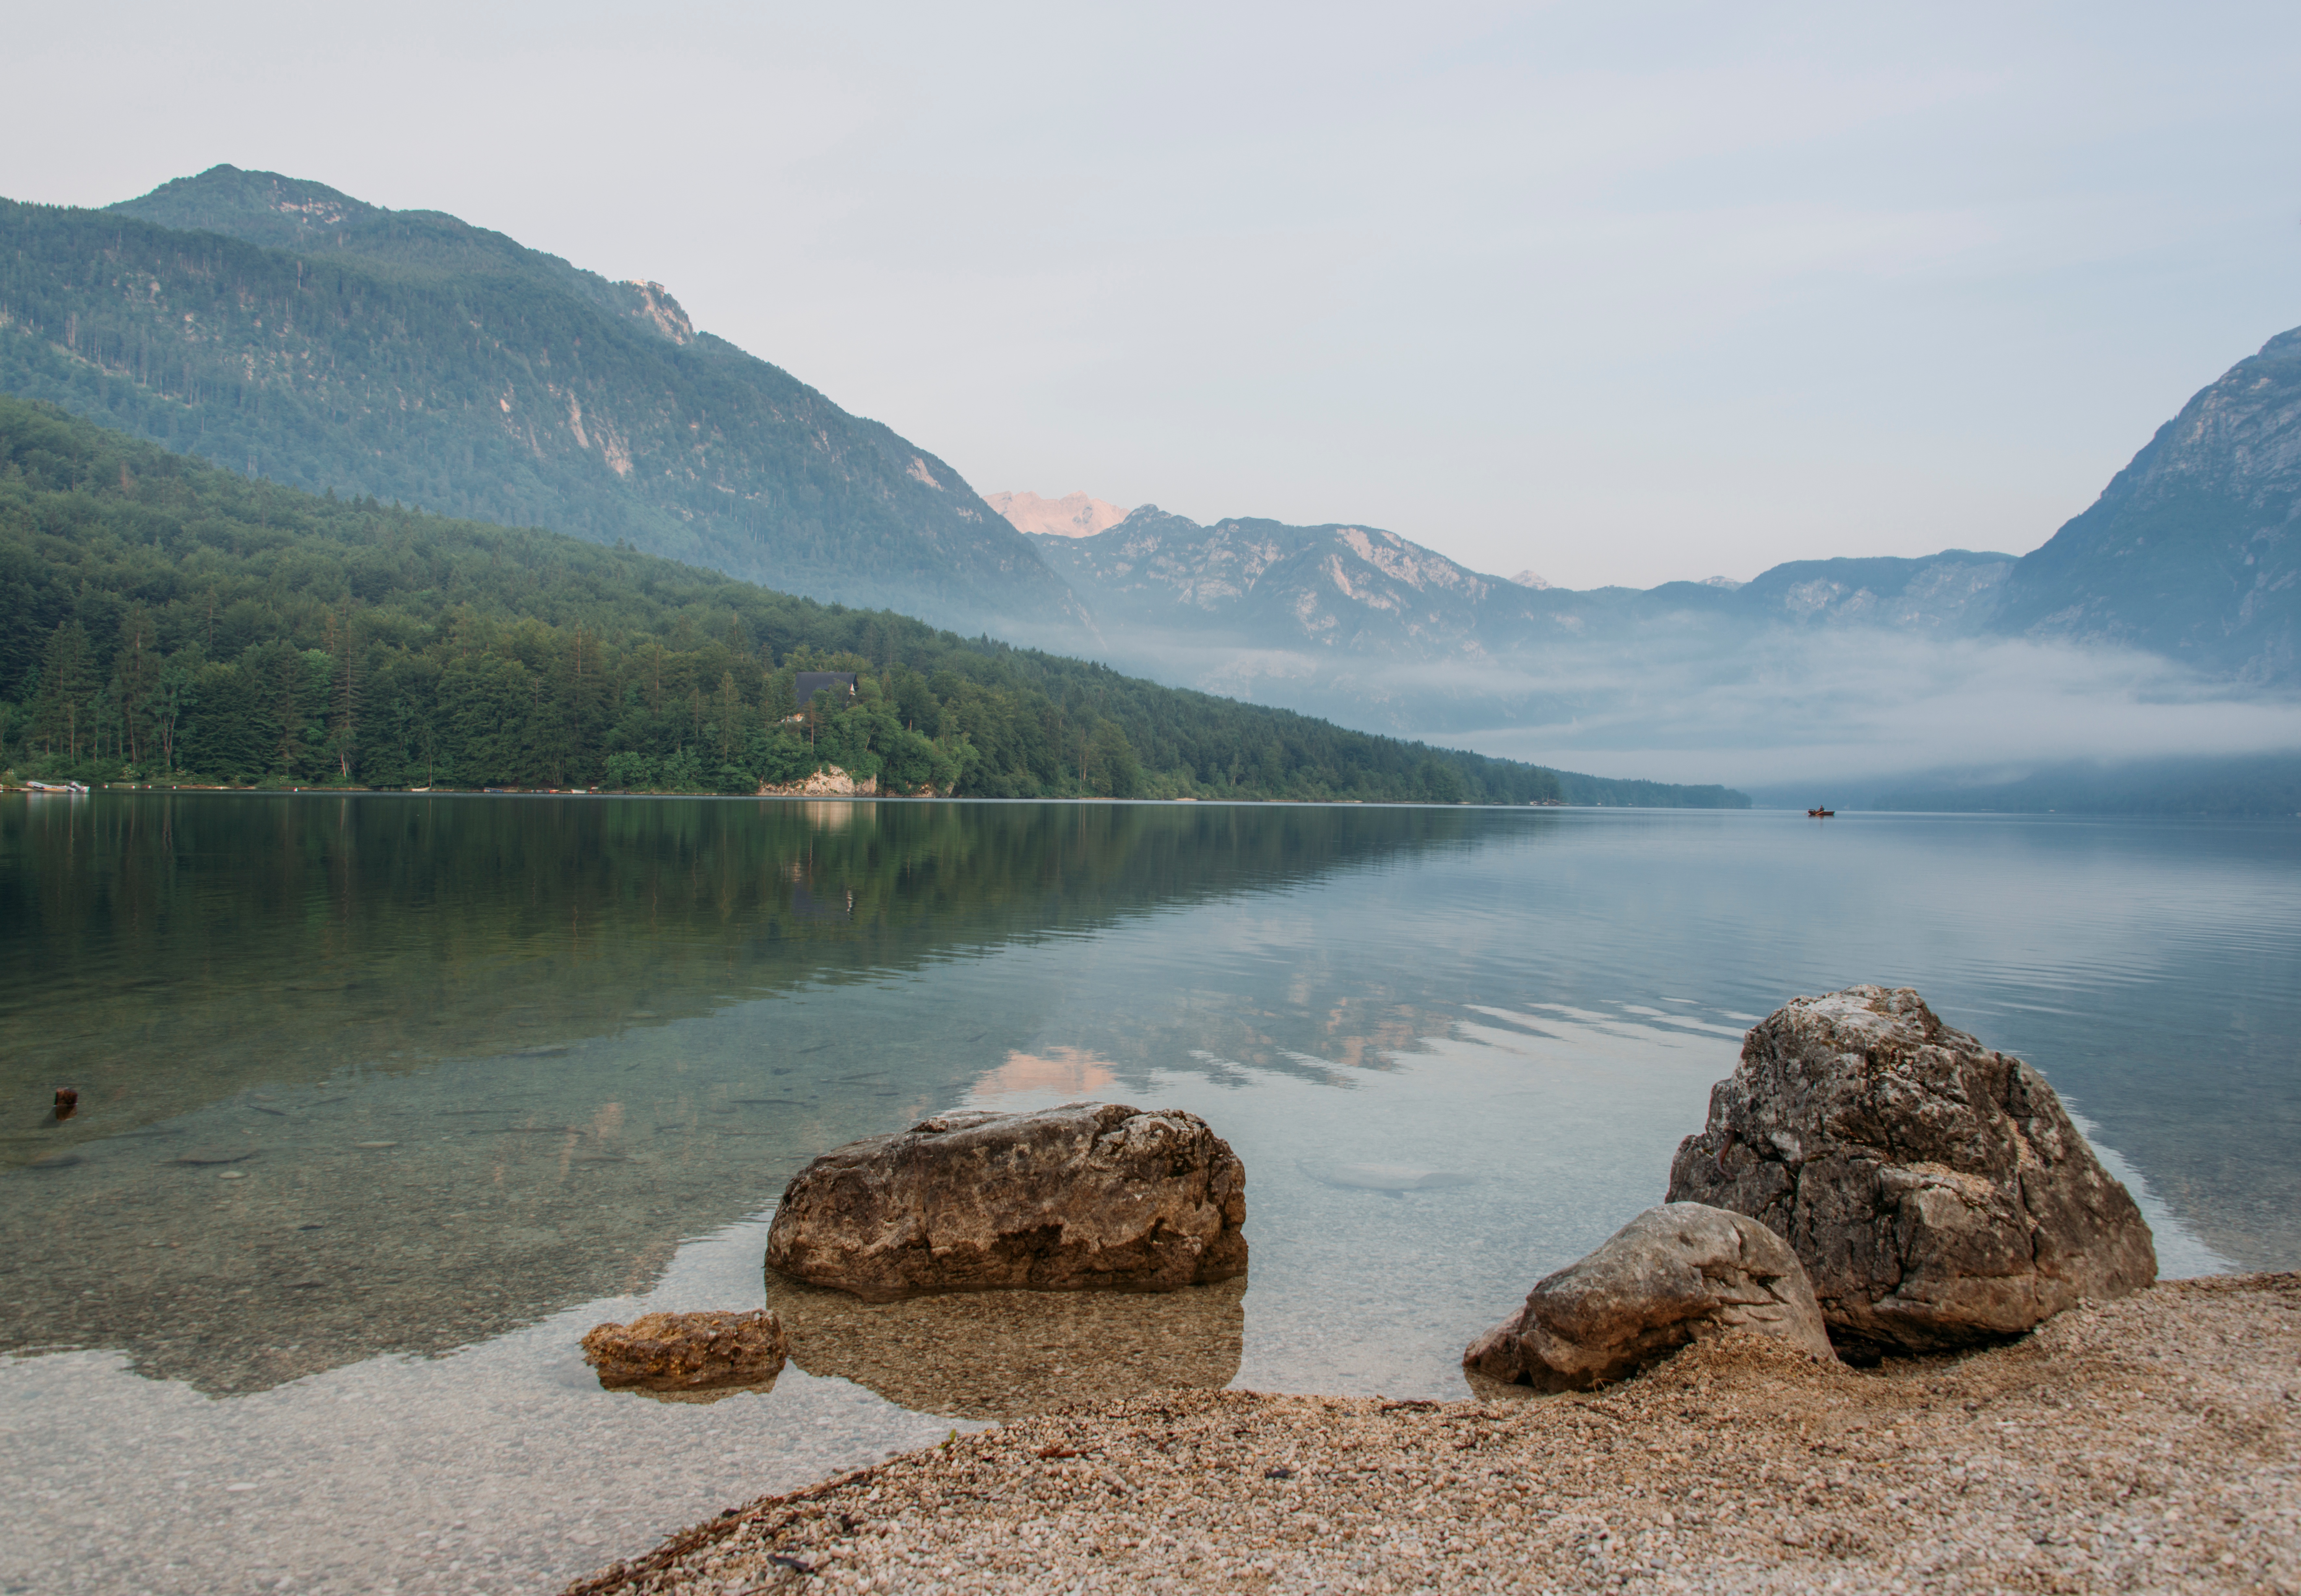
landscape, sea, tree, water, nature, rock, wilderness, mountain, lake, valley, mountain range, reservoir, body of water, geology, loch, landform, atmospheric phenomenon, mountainous landforms